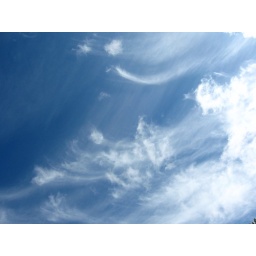
A view of the swirly cloud formations in the sky taken during the afternoon of Sept 16th, 2007 .